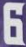
Number: 6